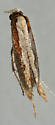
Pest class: diamondback_moth